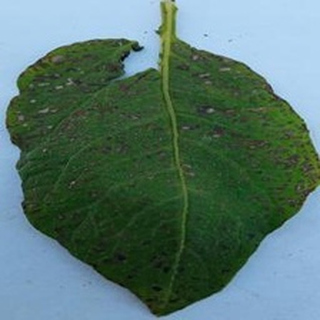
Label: potato_early_blight